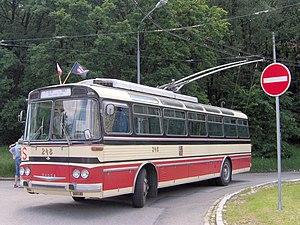
Le Karosa ŠM 11 est un autobus urbain produit par le constructeur tchécoslovaque Karosa de 1965 à 1981. Il a été remplacé par le Karosa B 731 en 1981.